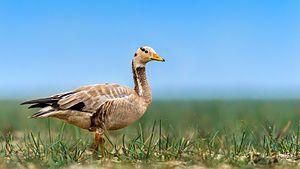
L'Odisha, appelé Orissa jusqu'au 4 novembre 2011, est un État côtier de l'est de l'Inde.